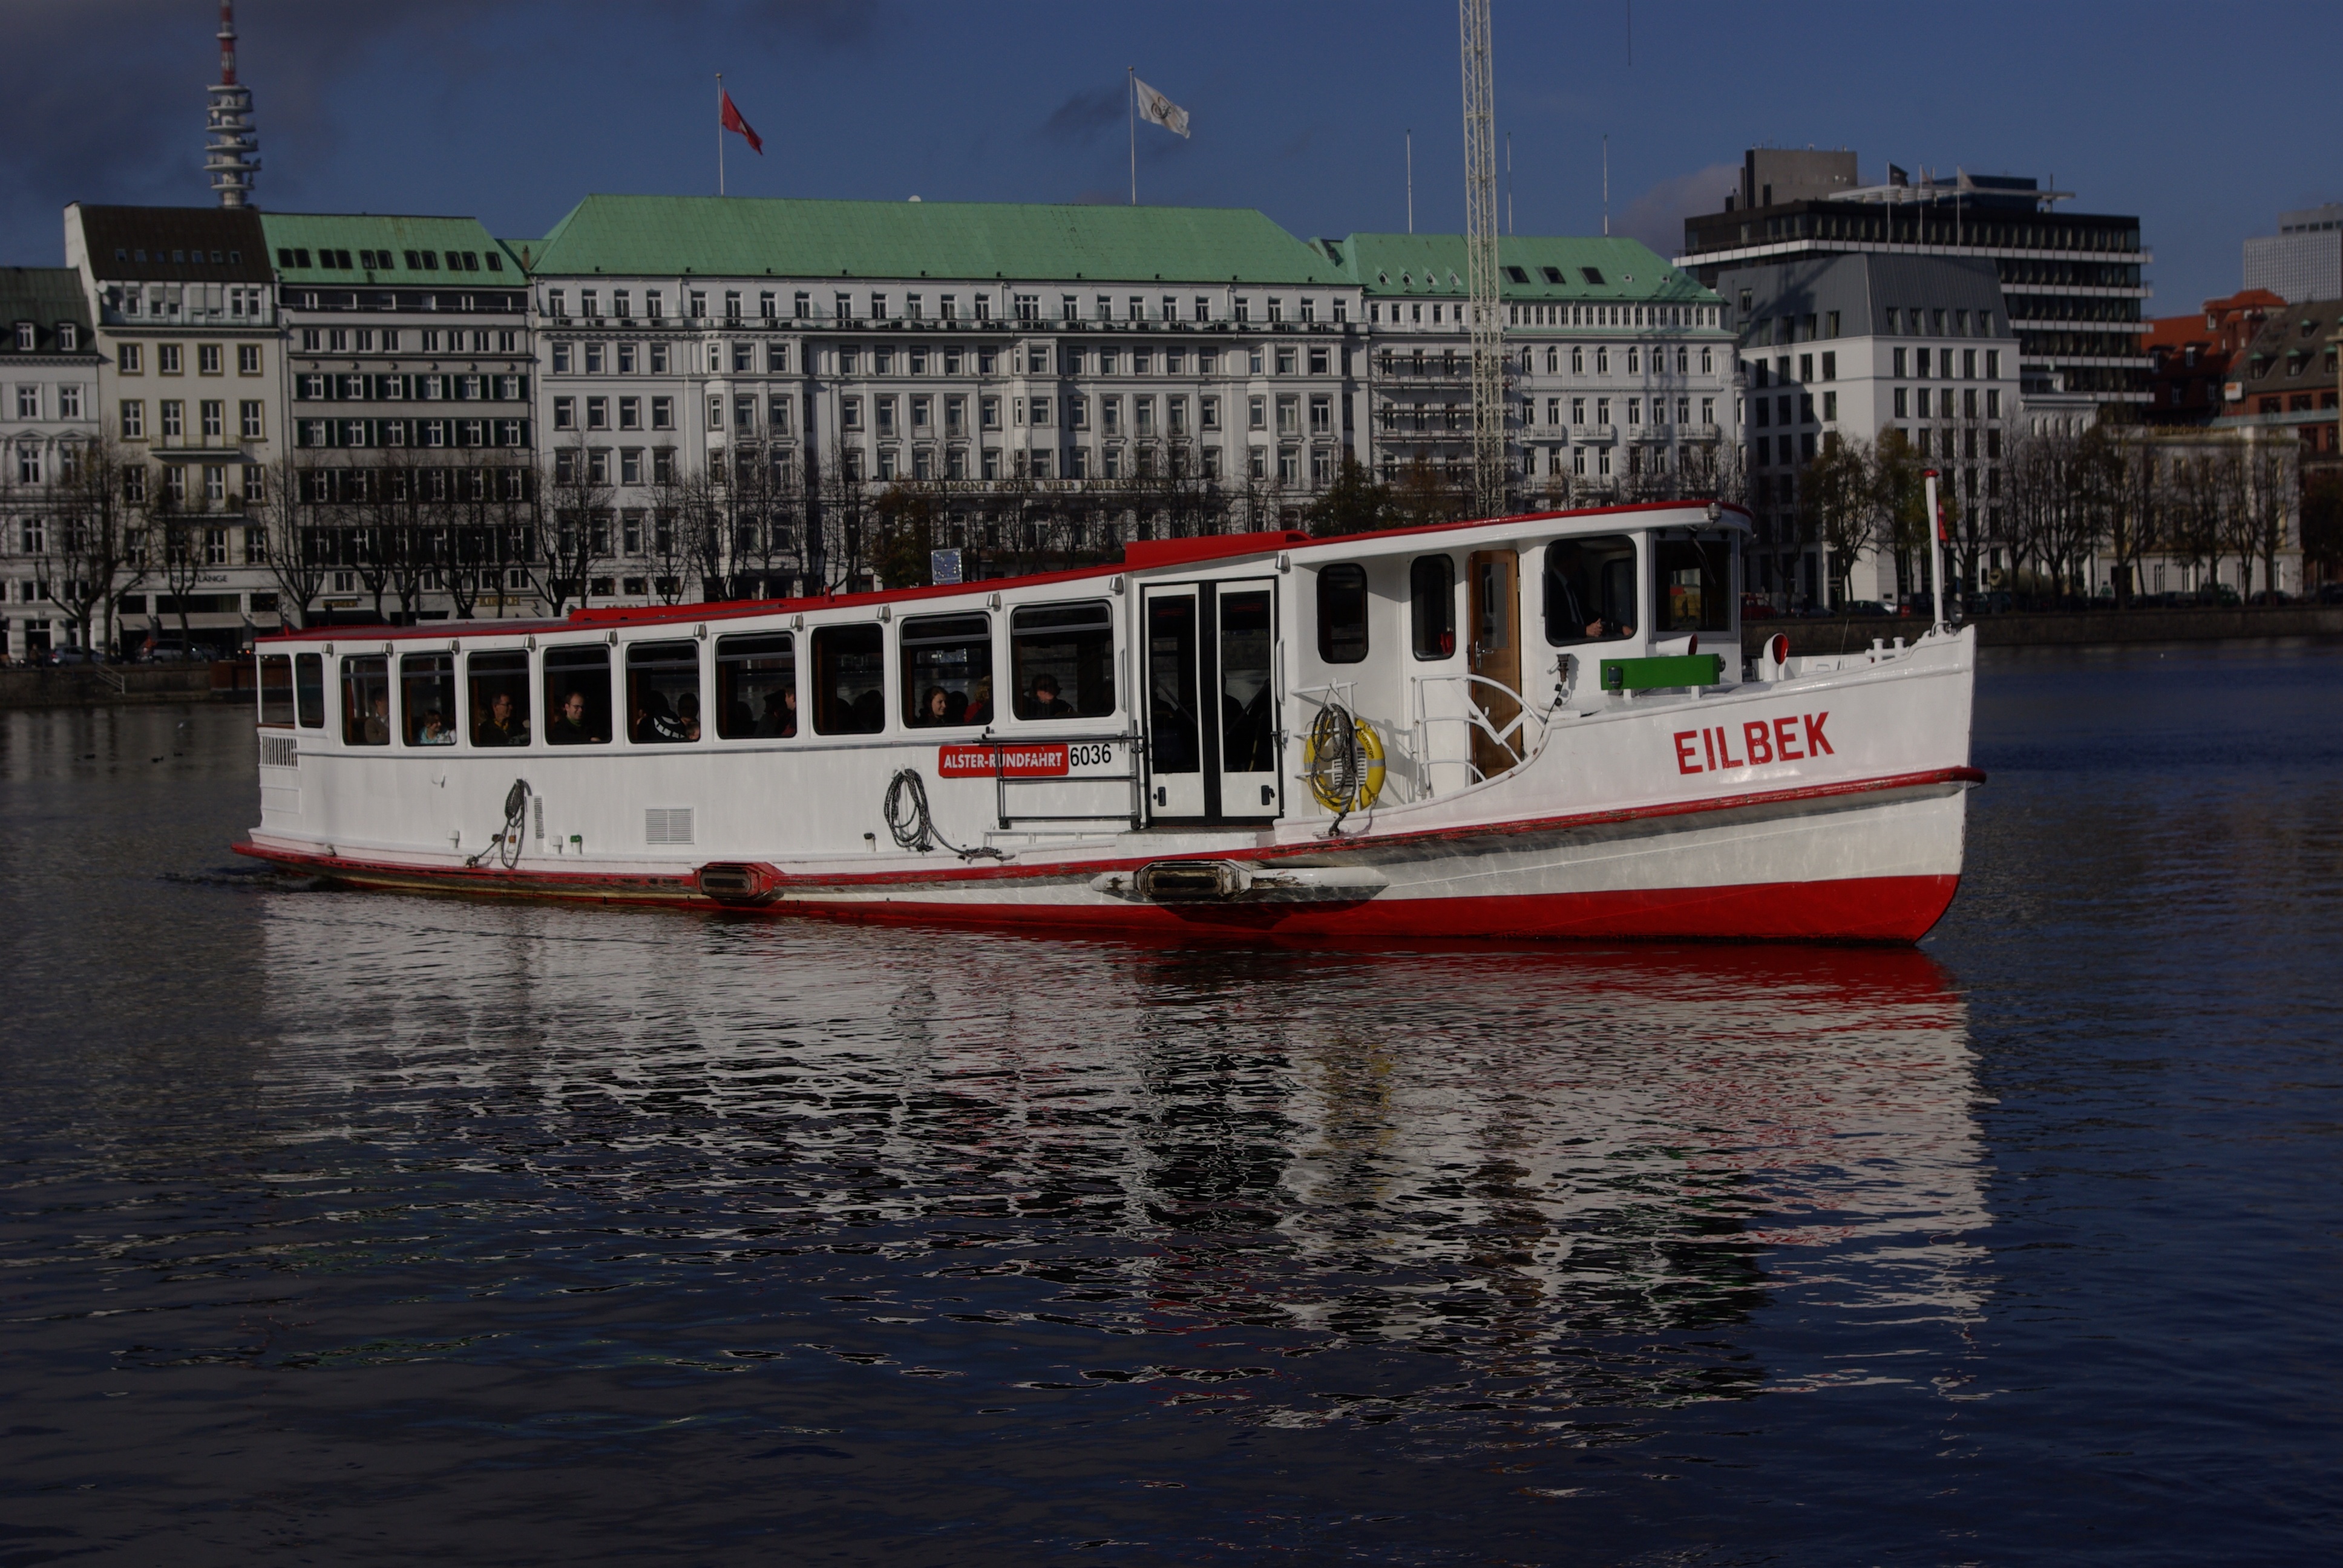
sea, boat, view, city, ship, vehicle, harbor, tourism, cargo ship, waterway, ferry, channel, watercraft, steamboat, hamburg, motor ship, alster, passenger ship, freight transport, eilbek, outer alster, alster steamer